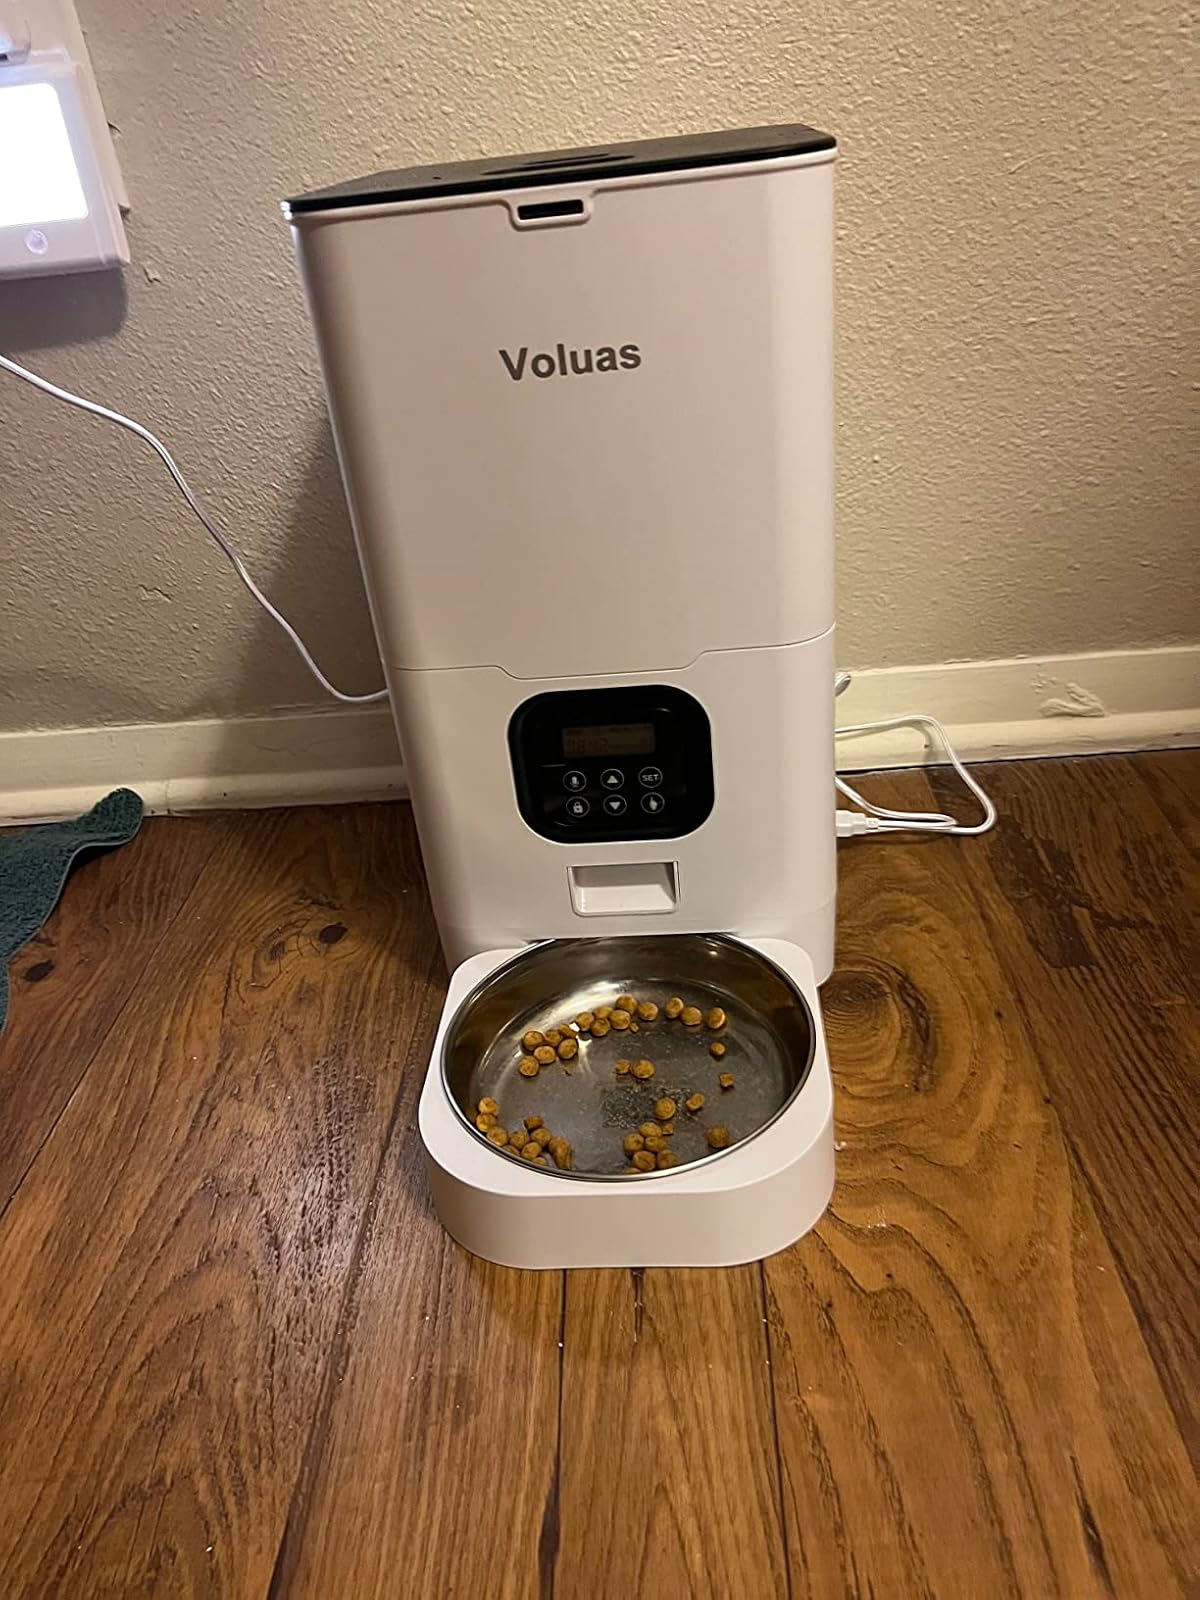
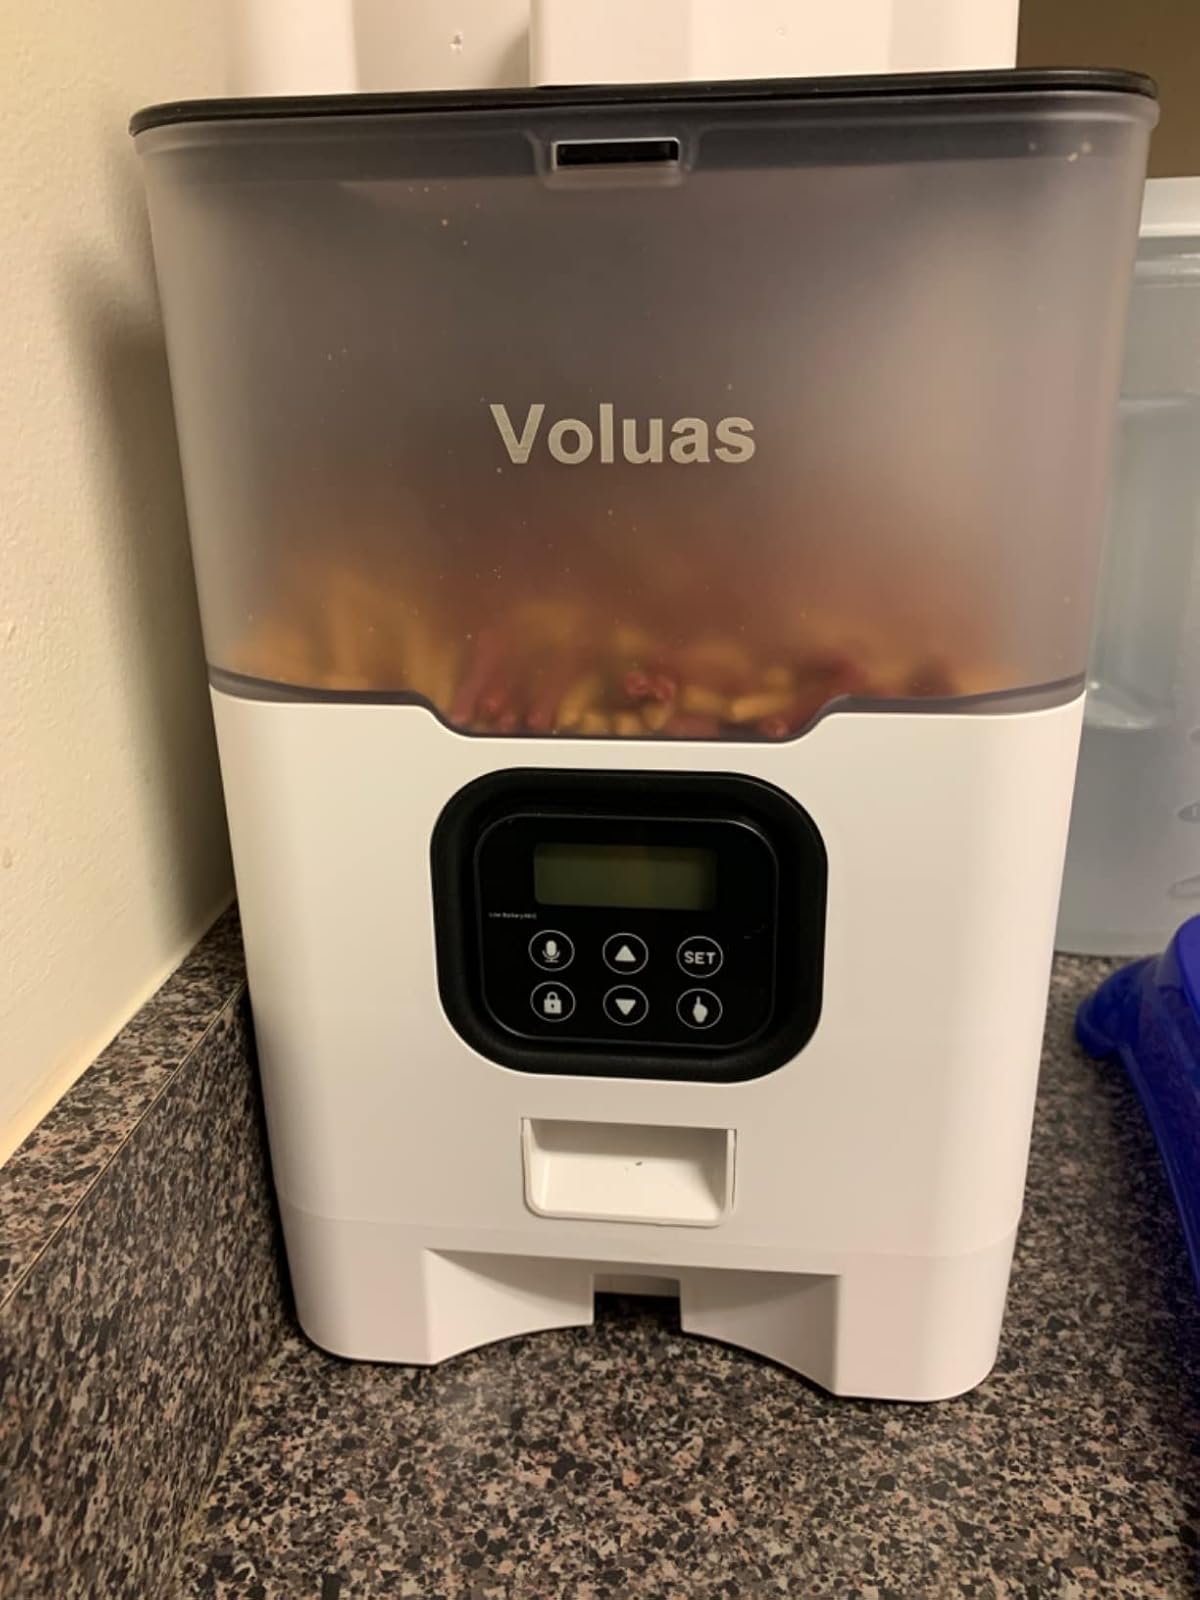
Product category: items_feeder
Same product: no